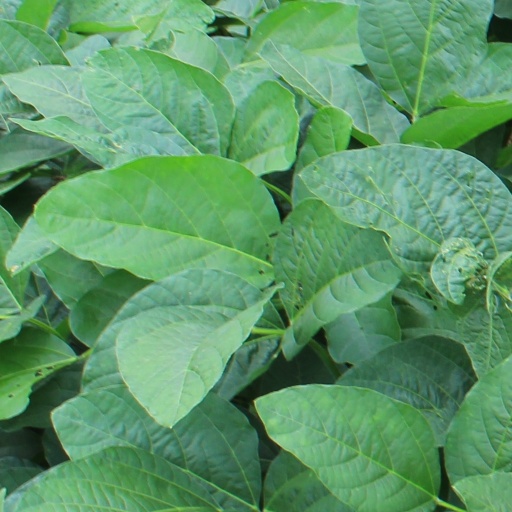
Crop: soybean